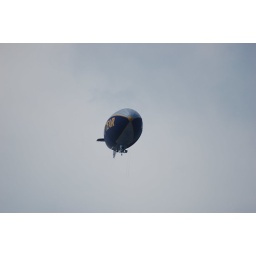
There was a Good Year Blimp and an airplane flying over our resort at the same time.